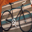
Label: bicycle